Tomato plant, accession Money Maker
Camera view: tilt-top (135 deg); turntable rotation: 120 degrees
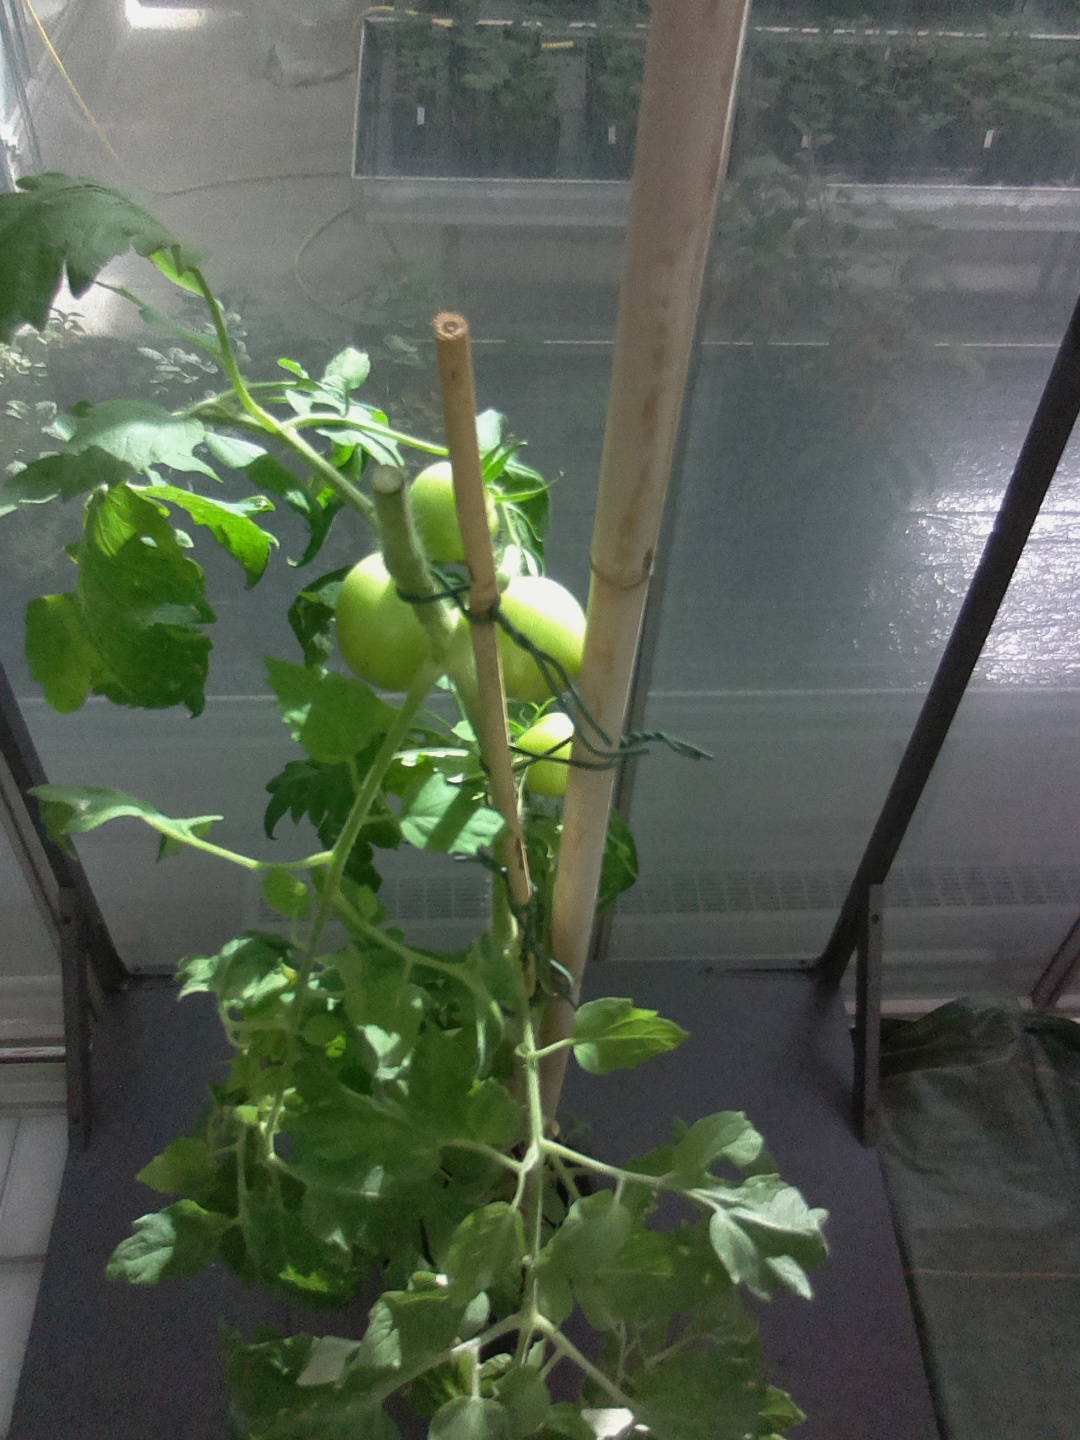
BBCH growth stage 72: 20%-30% of final fruit size